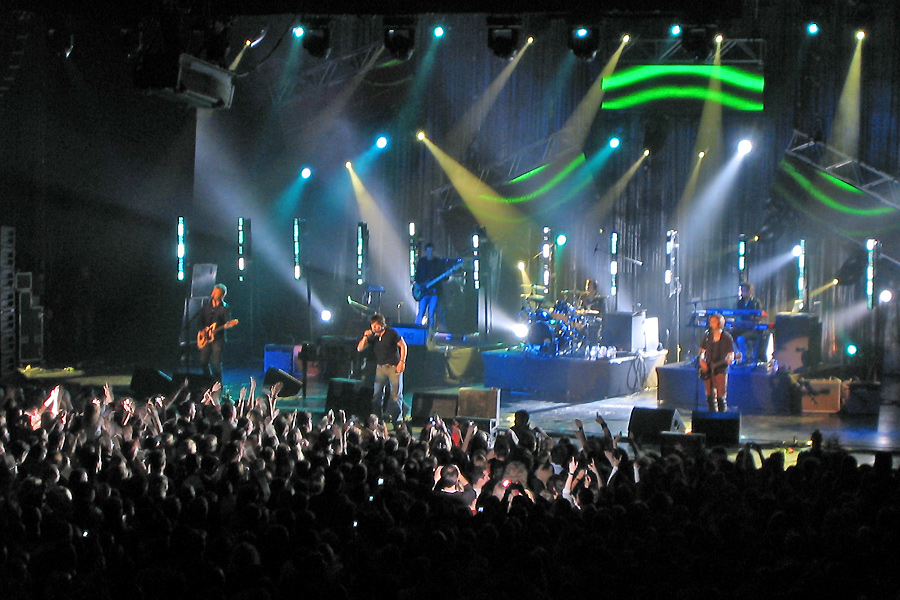
อา-ฮา

| name = อา-ฮา
| background = group_or_band
| image = a-ha 001.jpg
| origin = ออสโล ประเทศนอร์เวย์
| genre = นิวเวฟ
| label = Warner Bros. Records|Warner Bros.Warner Music Group|WEAPolydor Records|PolydorUniversal Music|Universal
| current_members = แมกเน ฟุรุฮอลเมน (Magne Furuholmen)มอร์เตน ฮาร์เคท (Morten Harket)พอล วาคตาร-ซาวอย (Paul Waaktaar-Savoy)
| website = a-ha.com
อา-ฮา (; มักจะมีสไตล์เป็น "a"-h"a"; ) เป็นวงดนตรีนิวเวฟของประเทศนอร์เวย์ ก่อตั้งในในออสโล ก่อตั้งโดยพอล วาคตาร-ซาวอย (Paul Waaktaar-Savoy) (กีตาร์) แมกเน ฟุรุฮอลเมน (Magne Furuholmen) (คีย์บอร์ด กีตาร์ และขับร้อง) และมอร์เตน ฮาร์เคท (Morten Harket) (ขับร้อง) วงนี้มีชื่อเสียงโด่งดังในช่วงกลางทศวรรษ 1980
อา-ฮา ประสบความสำเร็จกับผลงานอัลบั้มเปิดตัวและซิงเกิลในปี 1985 "ฮันติงไฮแอนด์โลว" ("Hunting High and Low") ขึ้นชาร์ตบิลบอร์ดสูงสุดอันดับ 15 และมีซิงเกิลอันดับ 1 ในระดับนานาชาติกับเพลง "เทกออนมี" ("Take on Me") และยังได้รับการเสนอชื่อเข้าชิงรางวัลแกรมมี่ในรางวัลแกรมมี สาขาศิลปินหน้าใหม่ยอดเยี่ยม|สาขาศิลปินหน้าใหม่ยอดเยี่ยม และอัลบั้มนี้ถือเป็นอัลบั้มที่ขายดีที่สุดในปี 1986 ในปี 1994 พวกเขาแยกวงกัน ในปีนั้นเองพวกเขามียอดขายอัลบั้มถึง 20 ล้านอัลบั้มทั่วโลกcite web
| title=a-ha
| publisher=mic.no
หลังจากนั้นเขาแสดงในงานคอนเสิร์ตแจกรางวัลโนเบล ปี 1998
วงกลับมาทำผลงานเพลงอีกครั้งกับอัลบั้มในปี 2002 ชุด "Minor Earth Major Sky" พวกเขาออกทัวร์อีกครั้ง และในปี 2000 นี้เขามียอดขายอัลบั้มกว่า 36 ล้านชุดทั่วโลก และยอดขายซิงเกิลกว่า 2 ล้านชุด ในปี 2002 พวกเขาออกผลงานสตูดิโออัลบั้มชุดที่ 7 ชื่อ "Lifelines. Analogue" และถือเป็นอัลบั้มที่ประสบความสำเร็จที่สุดในสหราชอาณาจักรถัดจากชุด "East of the Sun, West of the Moon" และยังได้รับรางวัลแผ่นเสียงเงิน พวกเขาออกผลงานสตูดิโออัลบั้มชุดที่ 9 ชุด "Foot of the Mountain" ในวันที่ 19 มิถุนายน ค.ศ. 2009
== อ้างอิง ==
หมวดหมู่:กลุ่มดนตรีสัญชาตินอร์เวย์
หมวดหมู่:ศิลปินสังกัดโพลีดอร์เรเคิดส์
หมวดหมู่:ศิลปินสังกัดวอร์เนอร์บราเธอร์สเรเคิดส์
หมวดหมู่:กลุ่มดนตรีที่ก่อตั้งในปี พ.ศ. 2525
หมวดหมู่:กลุ่มดนตรีจากออสโล
หมวดหมู่:วงกลุ่มสาม